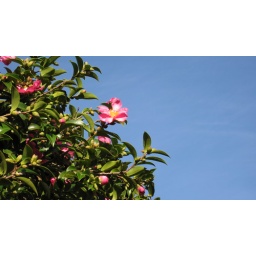
I liked the pink against the clear blue morning sky.